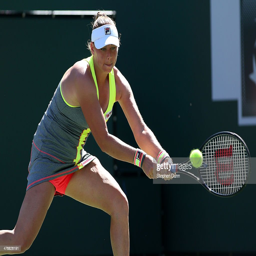
tennis player hits a return to tennis player during tennis tournament .